Kleč, Kočevje

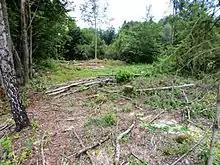
Site of Saint Andrew's Church

The church in Kleč was a chapel of ease dedicated to Saint Andrew. It stood at the southeast edge of the village. It probably dated to the mid-16th century and was mentioned in visitation records dating to 1753. It had a rectangular nave, a painted wooden ceiling, and a vaulted chancel walled on three sides. There was a square stone belfry. The church and its furnishings were burned in 1943. The site of the former church is registered as cultural heritage.